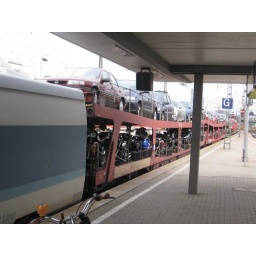
mysteriously hundreds of cars attached themselves to our train in the night.